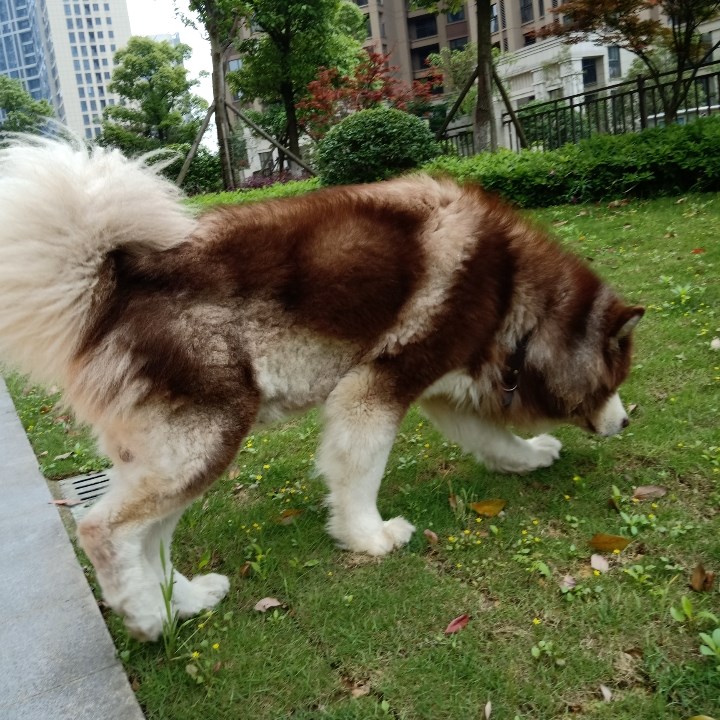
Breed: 1324-n000004-malamute